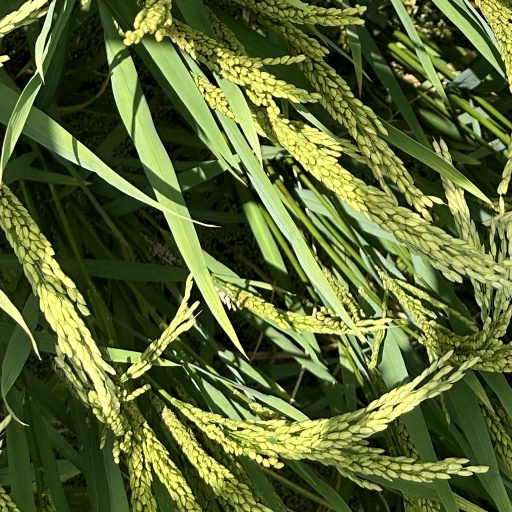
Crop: rice